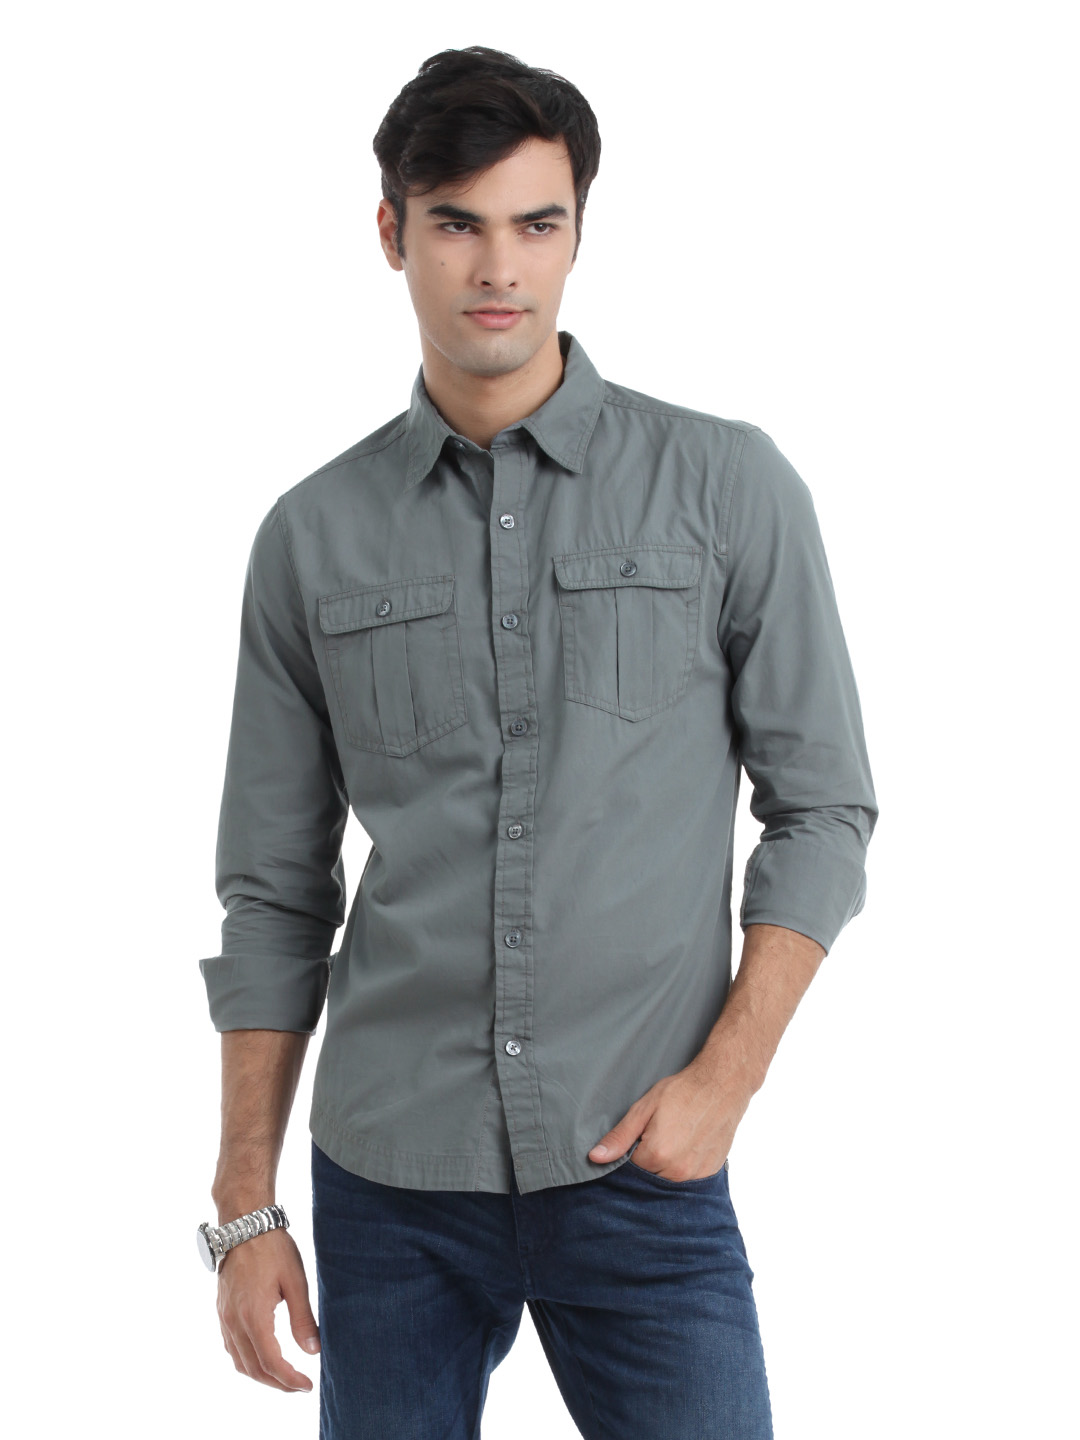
Myntra Men Grey Shirt
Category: Apparel / Topwear / Shirts
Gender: Men
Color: Grey
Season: Summer 2012
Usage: Casual